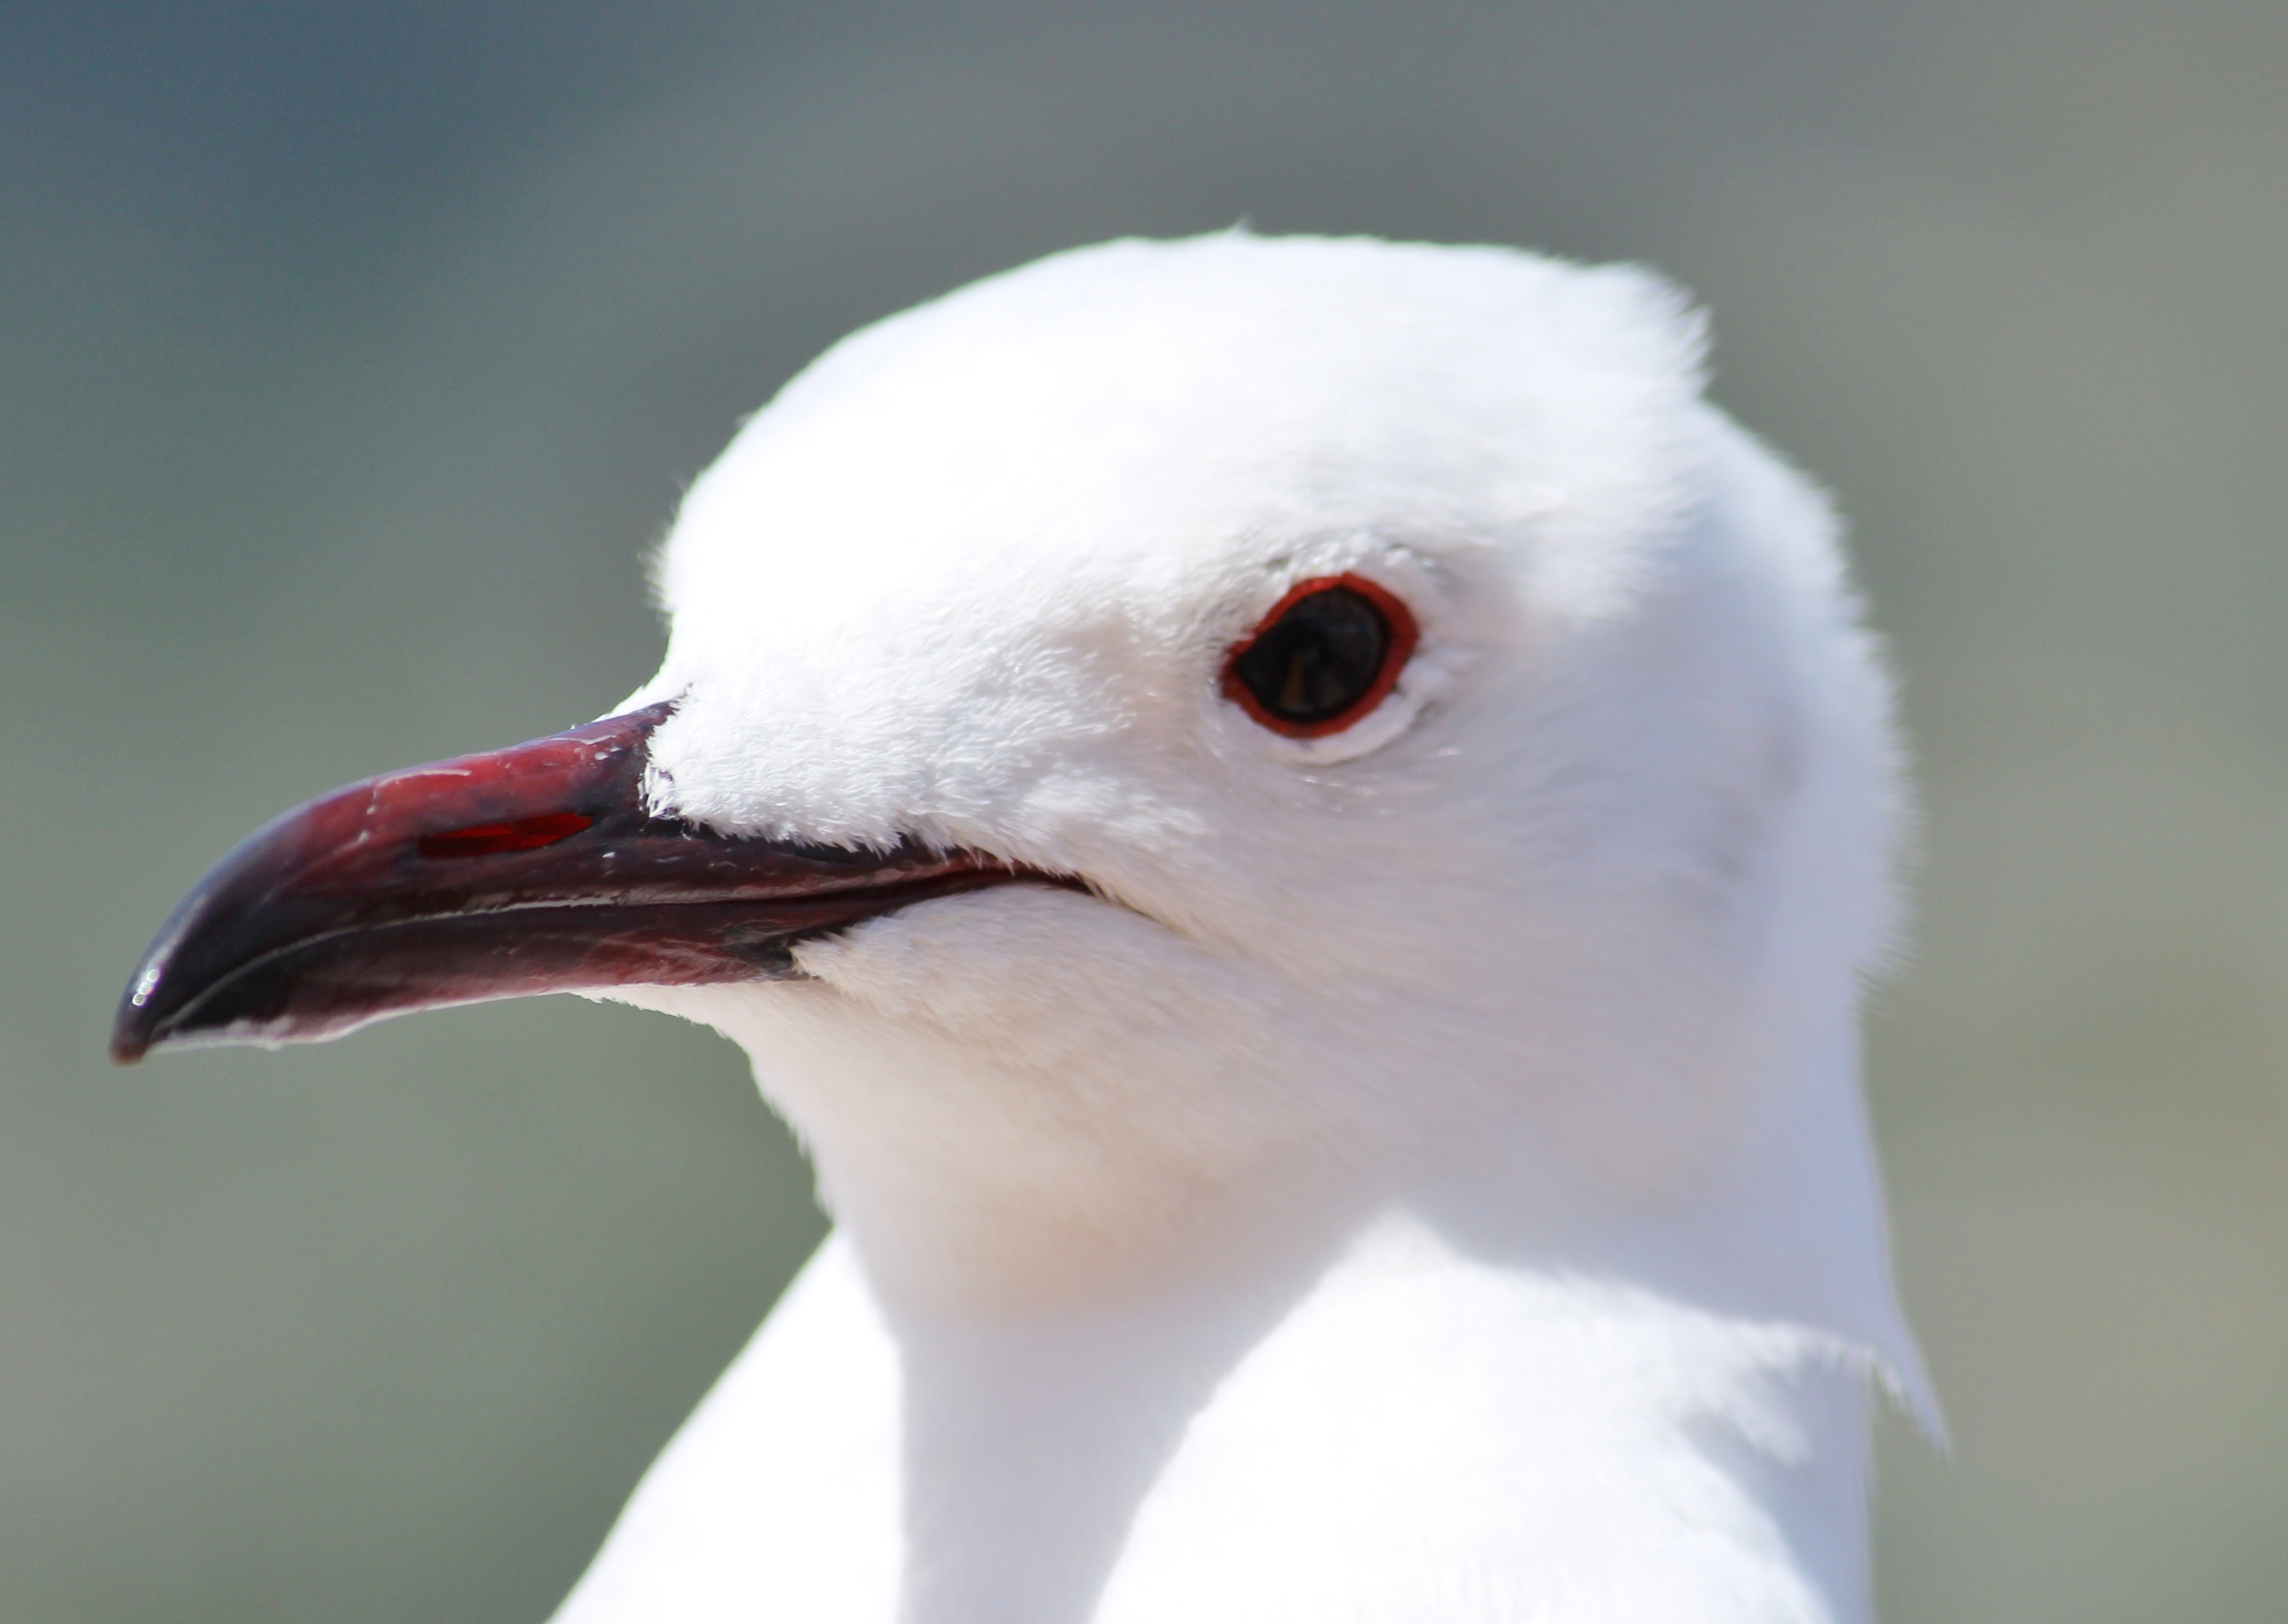
bird, wing, white, seabird, seagull, wildlife, spring, gull, beak, close, fauna, close up, head, vertebrate, bill, albatross, charadriiformes, european herring gull, gull portrait